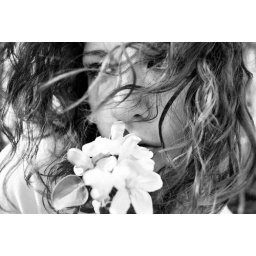
here is the black and white one, suggested by felicia :)